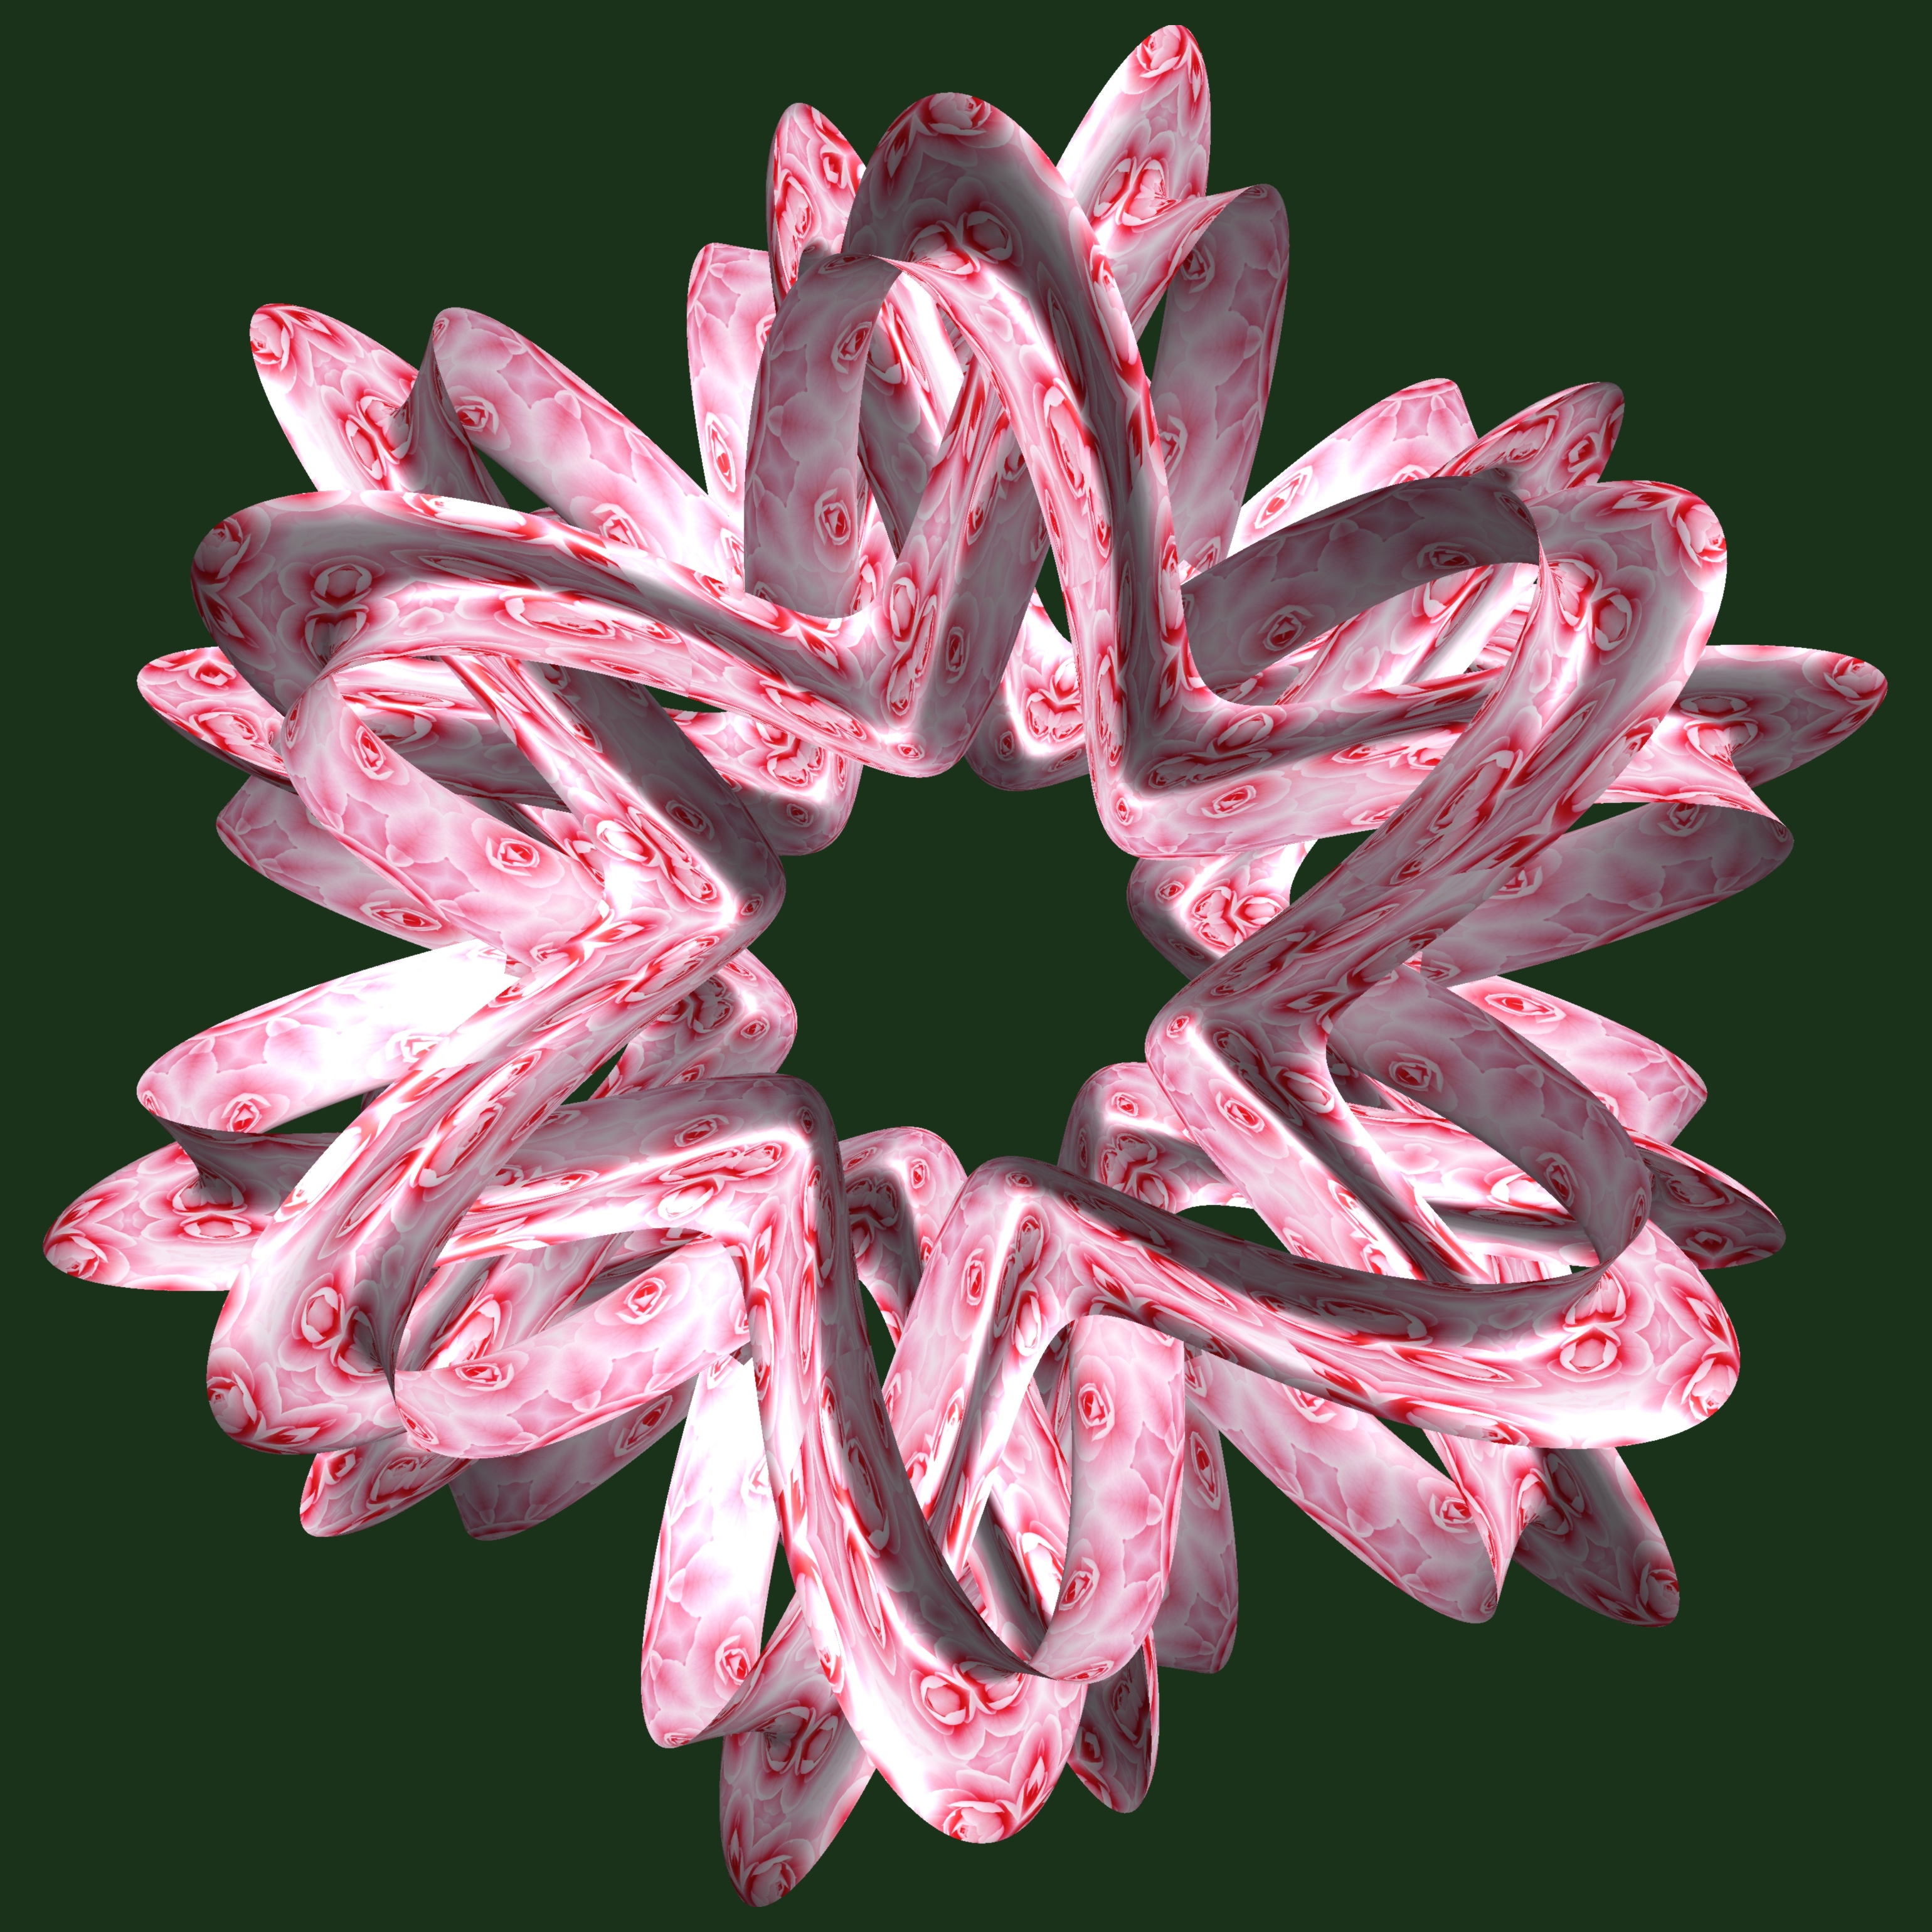
branch, abstract, structure, plant, texture, leaf, flower, petal, pattern, geometry, pink, flora, sculpture, cool image, design, shrub, symmetry, 3d, graphic, shape, torus, mathematica, cg, parametricplot3d, code, program, algorithm, mapping, geometricsculpture, macro photography, flowering plant, land plant